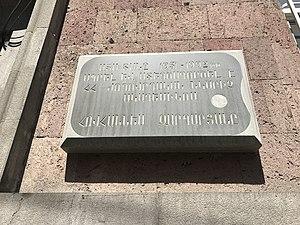
Image d'Erevan en juillet 2017. Sujet divers..Русский: В этом доме в 1951—1992 гг. жил и творил Народный художник РА академик Оганес Зардарян